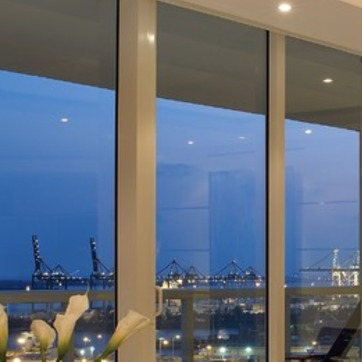
Material: glass